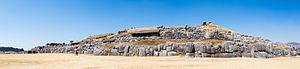
Saksaywaman, Saqsaywaman ou Sacsayhuamán est une forteresse inca ou un centre religieux dédié au Soleil et à d'autres dieux incas, située à deux kilomètres de la ville de Cuzco, au Pérou.